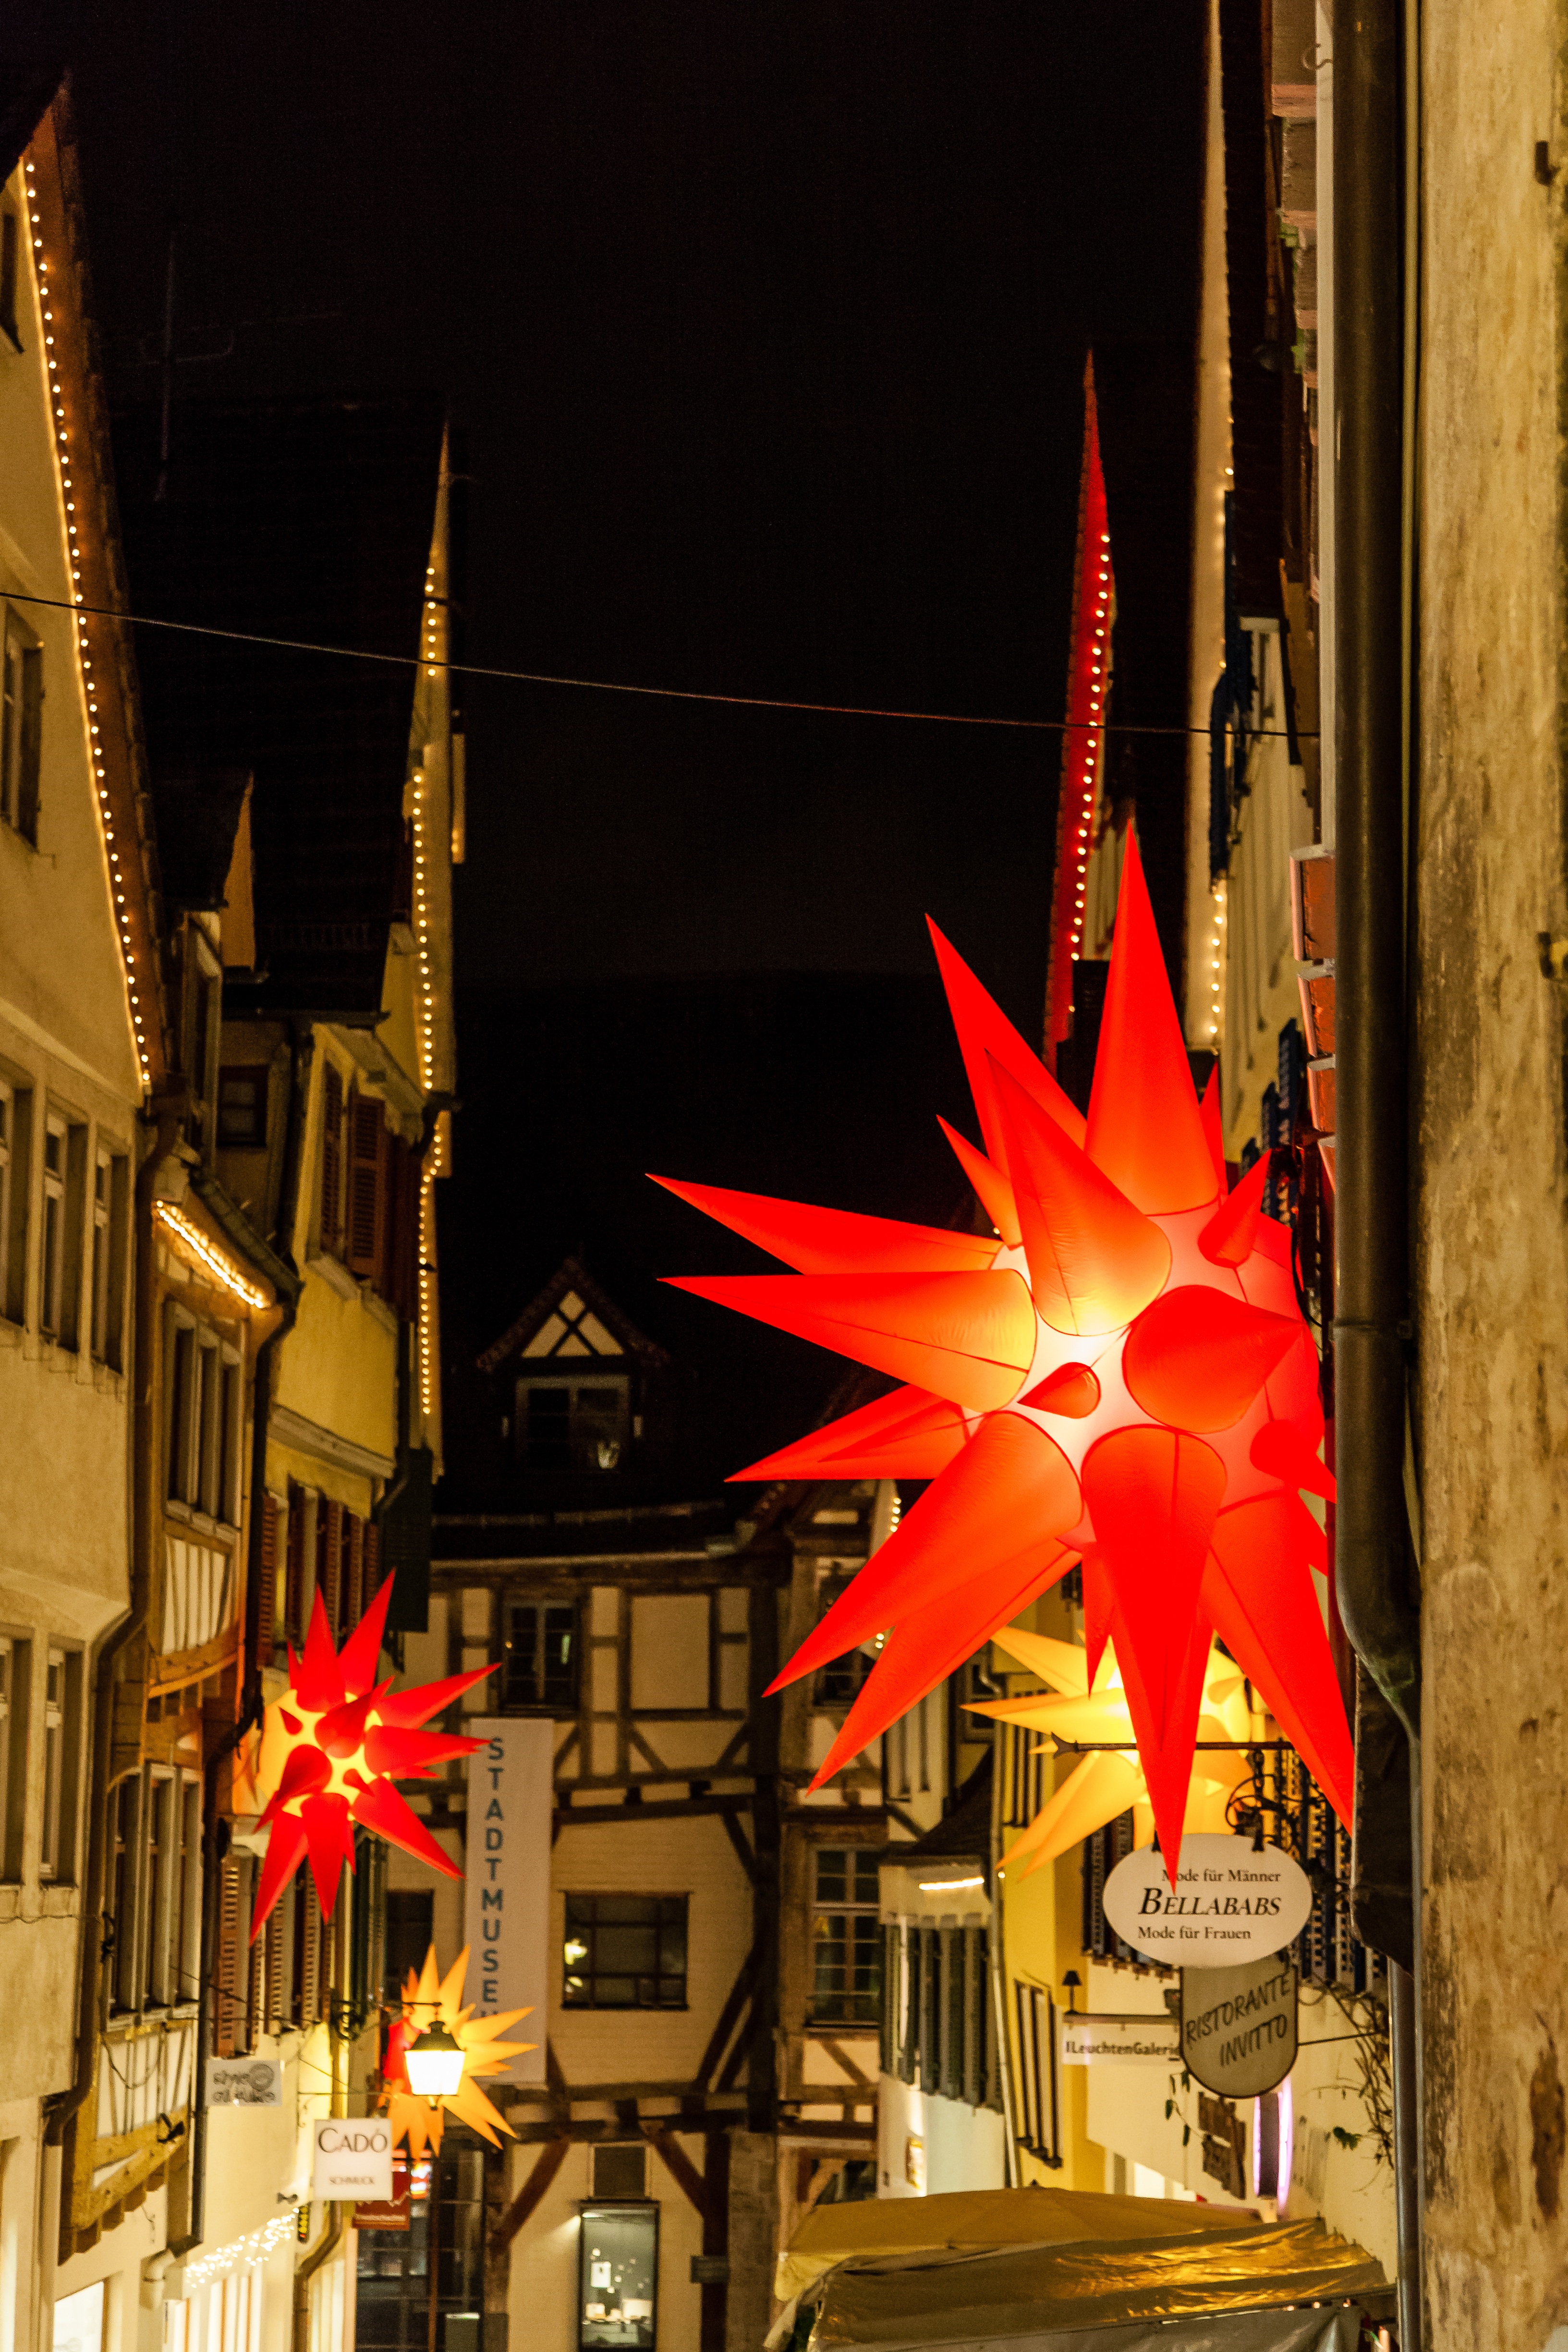
winter, light, night, city, cityscape, evening, color, lighting, old town, art, lights, homes, december, city at night, t bingen, christmas lights